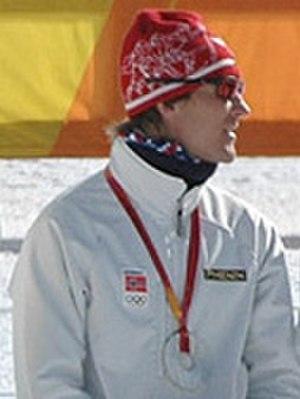
Ivan Alypov, né le 19 avril 1982 à Ekaterinbourg, est un fondeur russe. Il débute en Coupe du monde en octobre 2003 et obtient son premier podium individuel en janvier 2004 sur le trente kilomètres d'Otepää, ce qui reste le seul de sa carrière. Lors des Jeux olympiques d'hiver de 2006, il est médaillé de bronze en sprint par équipes.